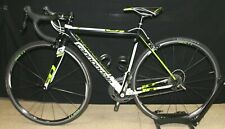
Vehicle type: Bikes